Steinstücken

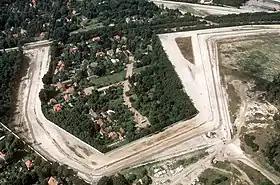
A 1989 aerial view from the southeast of Steinstücken, with Bernhard-Beyer-Straße connecting to the northeast along the railway tracks to the rest of West Berlin.

To alleviate the enormous inconvenience of daily border crossings, a road connecting Steinstücken to Kohlhasenbrück, the most adjacent neighborhood of Wannsee, was built in 1972. This required an exchange of territory between East Germany and West Berlin, which in turn required the approval of the four occupation powers: the Soviet Union, United States, United Kingdom, and France. Following meetings of the Allied Commission, the four powers signed the Four Power Agreement on Berlin on 3 September 1971. This resolved a number of irregularities in the border between East Germany and West Berlin, and made a tiny sliver of land connecting the rest of West Berlin to Steinstücken a part of West Berlin territory. In return, West Berlin ceded six uninhabited exclaves to East Germany and paid four million West German Deutsche Marks. A connecting road, Bernhard-Beyer-Straße, was then built on this sliver, allowing Steinstücken residents to cross unimpeded to the rest of West Berlin. As the new border enclosed the road, extensions of the Berlin Wall were built on either side. The land transfer and building of the road ended Steinstücken's status as an exclave for all practical purposes.